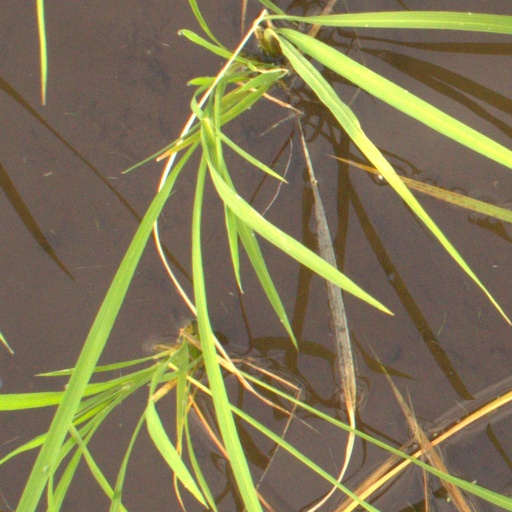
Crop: rice